The Broken Record Technique

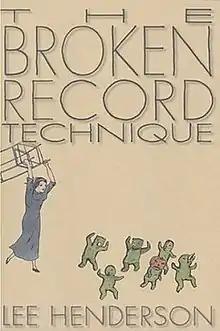
First edition cover

The Broken Record Technique is a collection of short stories by Canadian author Lee Henderson. It was first published by Penguin Canada in 2002, and contains ten short stories. The tenth story, entitled simply "W", is considerably longer than the rest, standing at one hundred pages. The average for the other stories is a little over ten pages each. This was Lee Henderson's first book, and contained some previously published short stories, one of which, "Sheep Dub" was part of the "2000 Journey Prize Anthology".